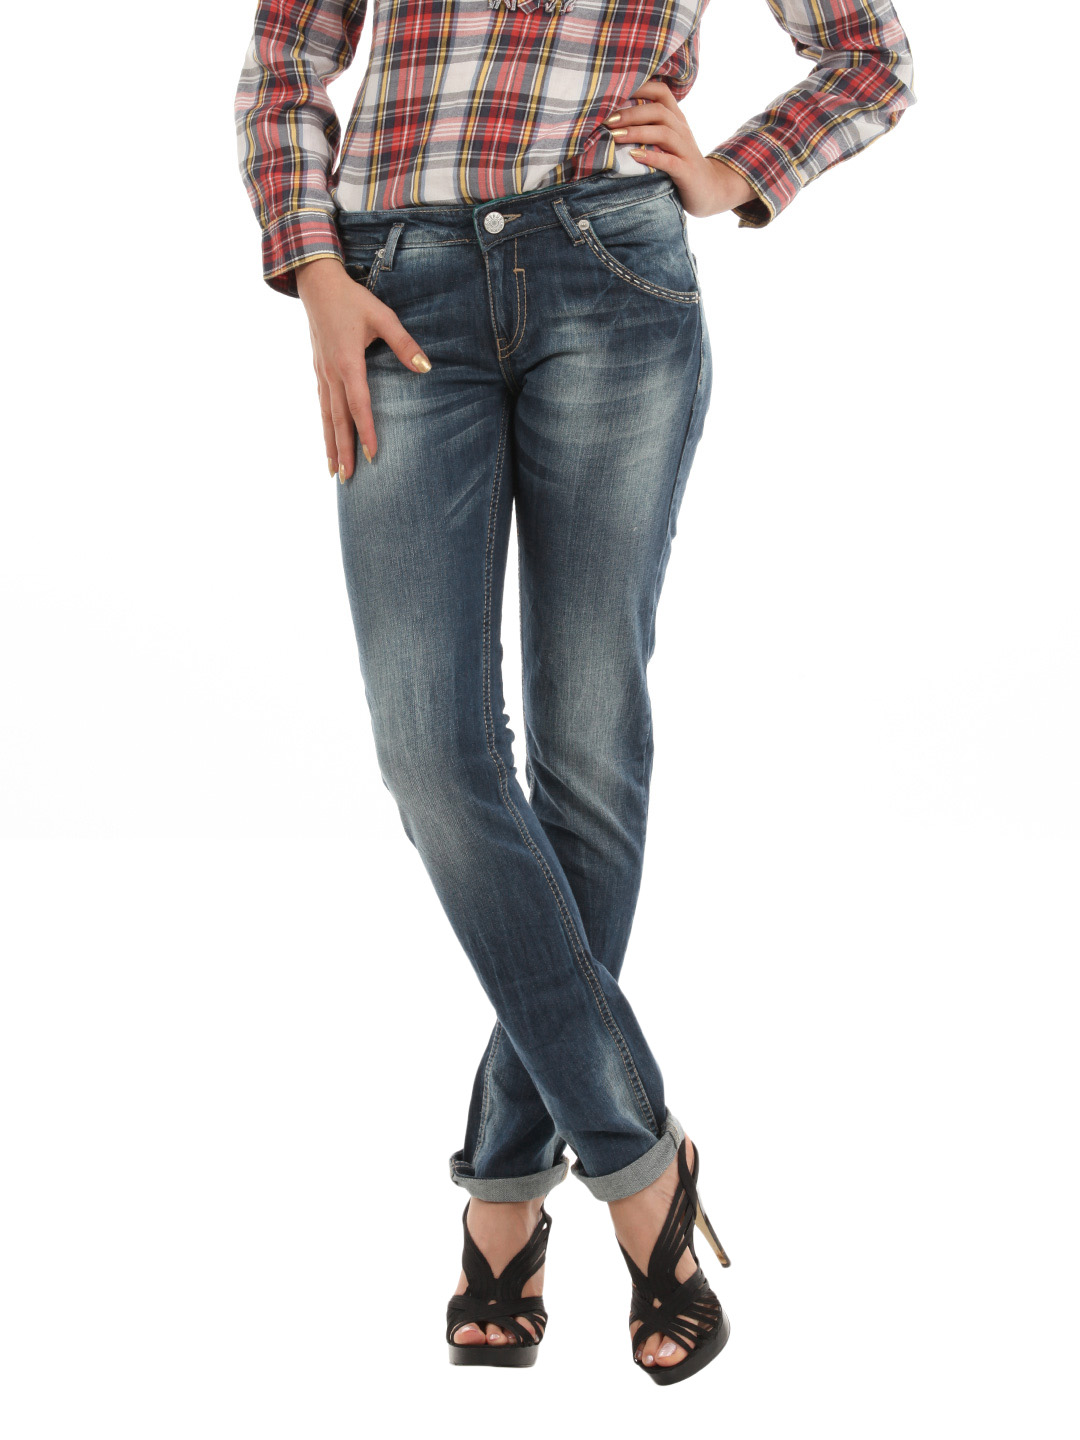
Spykar Women Blue Jeans
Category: Apparel / Bottomwear / Jeans
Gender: Women
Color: Blue
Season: Summer 2012
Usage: Casual